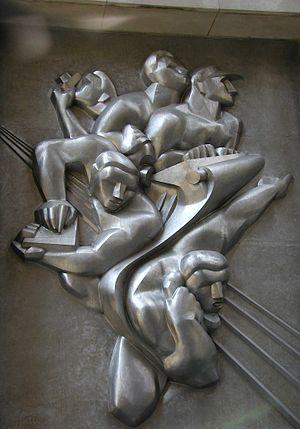
Le Rockefeller Center est un complexe commercial construit par la famille Rockefeller composé de dix-neuf bâtiments. Il est situé dans le quartier de Midtown, entre la 5ᵉ avenue et l'avenue des Amériques de l'arrondissement de Manhattan de la ville de New York. C'est à ce niveau que se trouvent les boutiques de luxe de New York. Il fut déclaré National Historic Landmark en 1987.
L'Associated Press Building est un immeuble de 15 étages appartenant au Rockefeller Center, à New York. Situé sur la Cinquième Avenue, ses plans furent dessinés par le cabinet The Associated Architects. L'immeuble fut achevé en 1938.